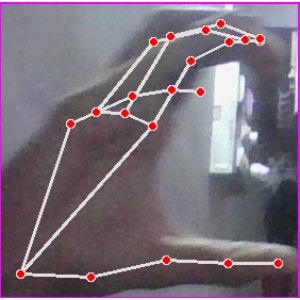
अक्षर: ऋ